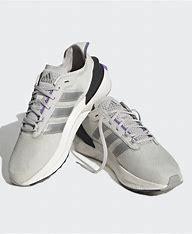
Brand: Adidas
Model: Avryn